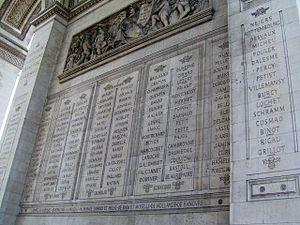
Voici la liste des 660 noms gravés sous l’arc de triomphe de l’Étoile, à Paris, présentée d'une part dans la disposition en 40 colonnes telle qu'elle apparaît sur les 4 piliers du monument et d'autre part suivant l'ordre alphabétique. Les 128 noms soulignés sont ceux des militaires morts au combat. Les noms en gras sont ceux des rois, vice-rois, ministres et maréchaux.
L’arc de triomphe de l’Étoile, souvent appelé simplement l’Arc de triomphe, dont la construction, décidée par l'empereur Napoléon Iᵉʳ, débuta en 1806 et s'acheva en 1836 sous Louis-Philippe, est situé à Paris, dans les 8ᵉ, 16ᵉ, et 17ᵉ arrondissements.